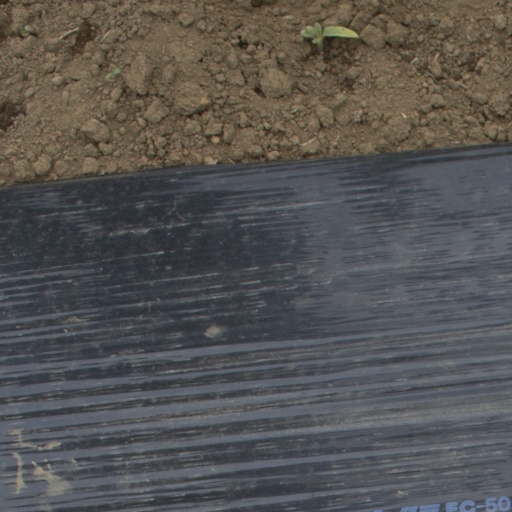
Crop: Jerusalem artichoke